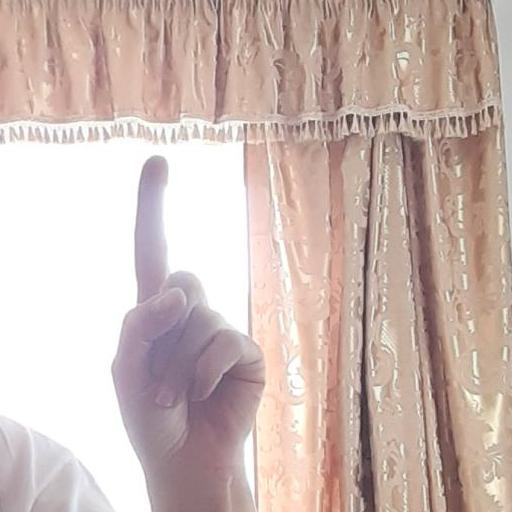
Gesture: one